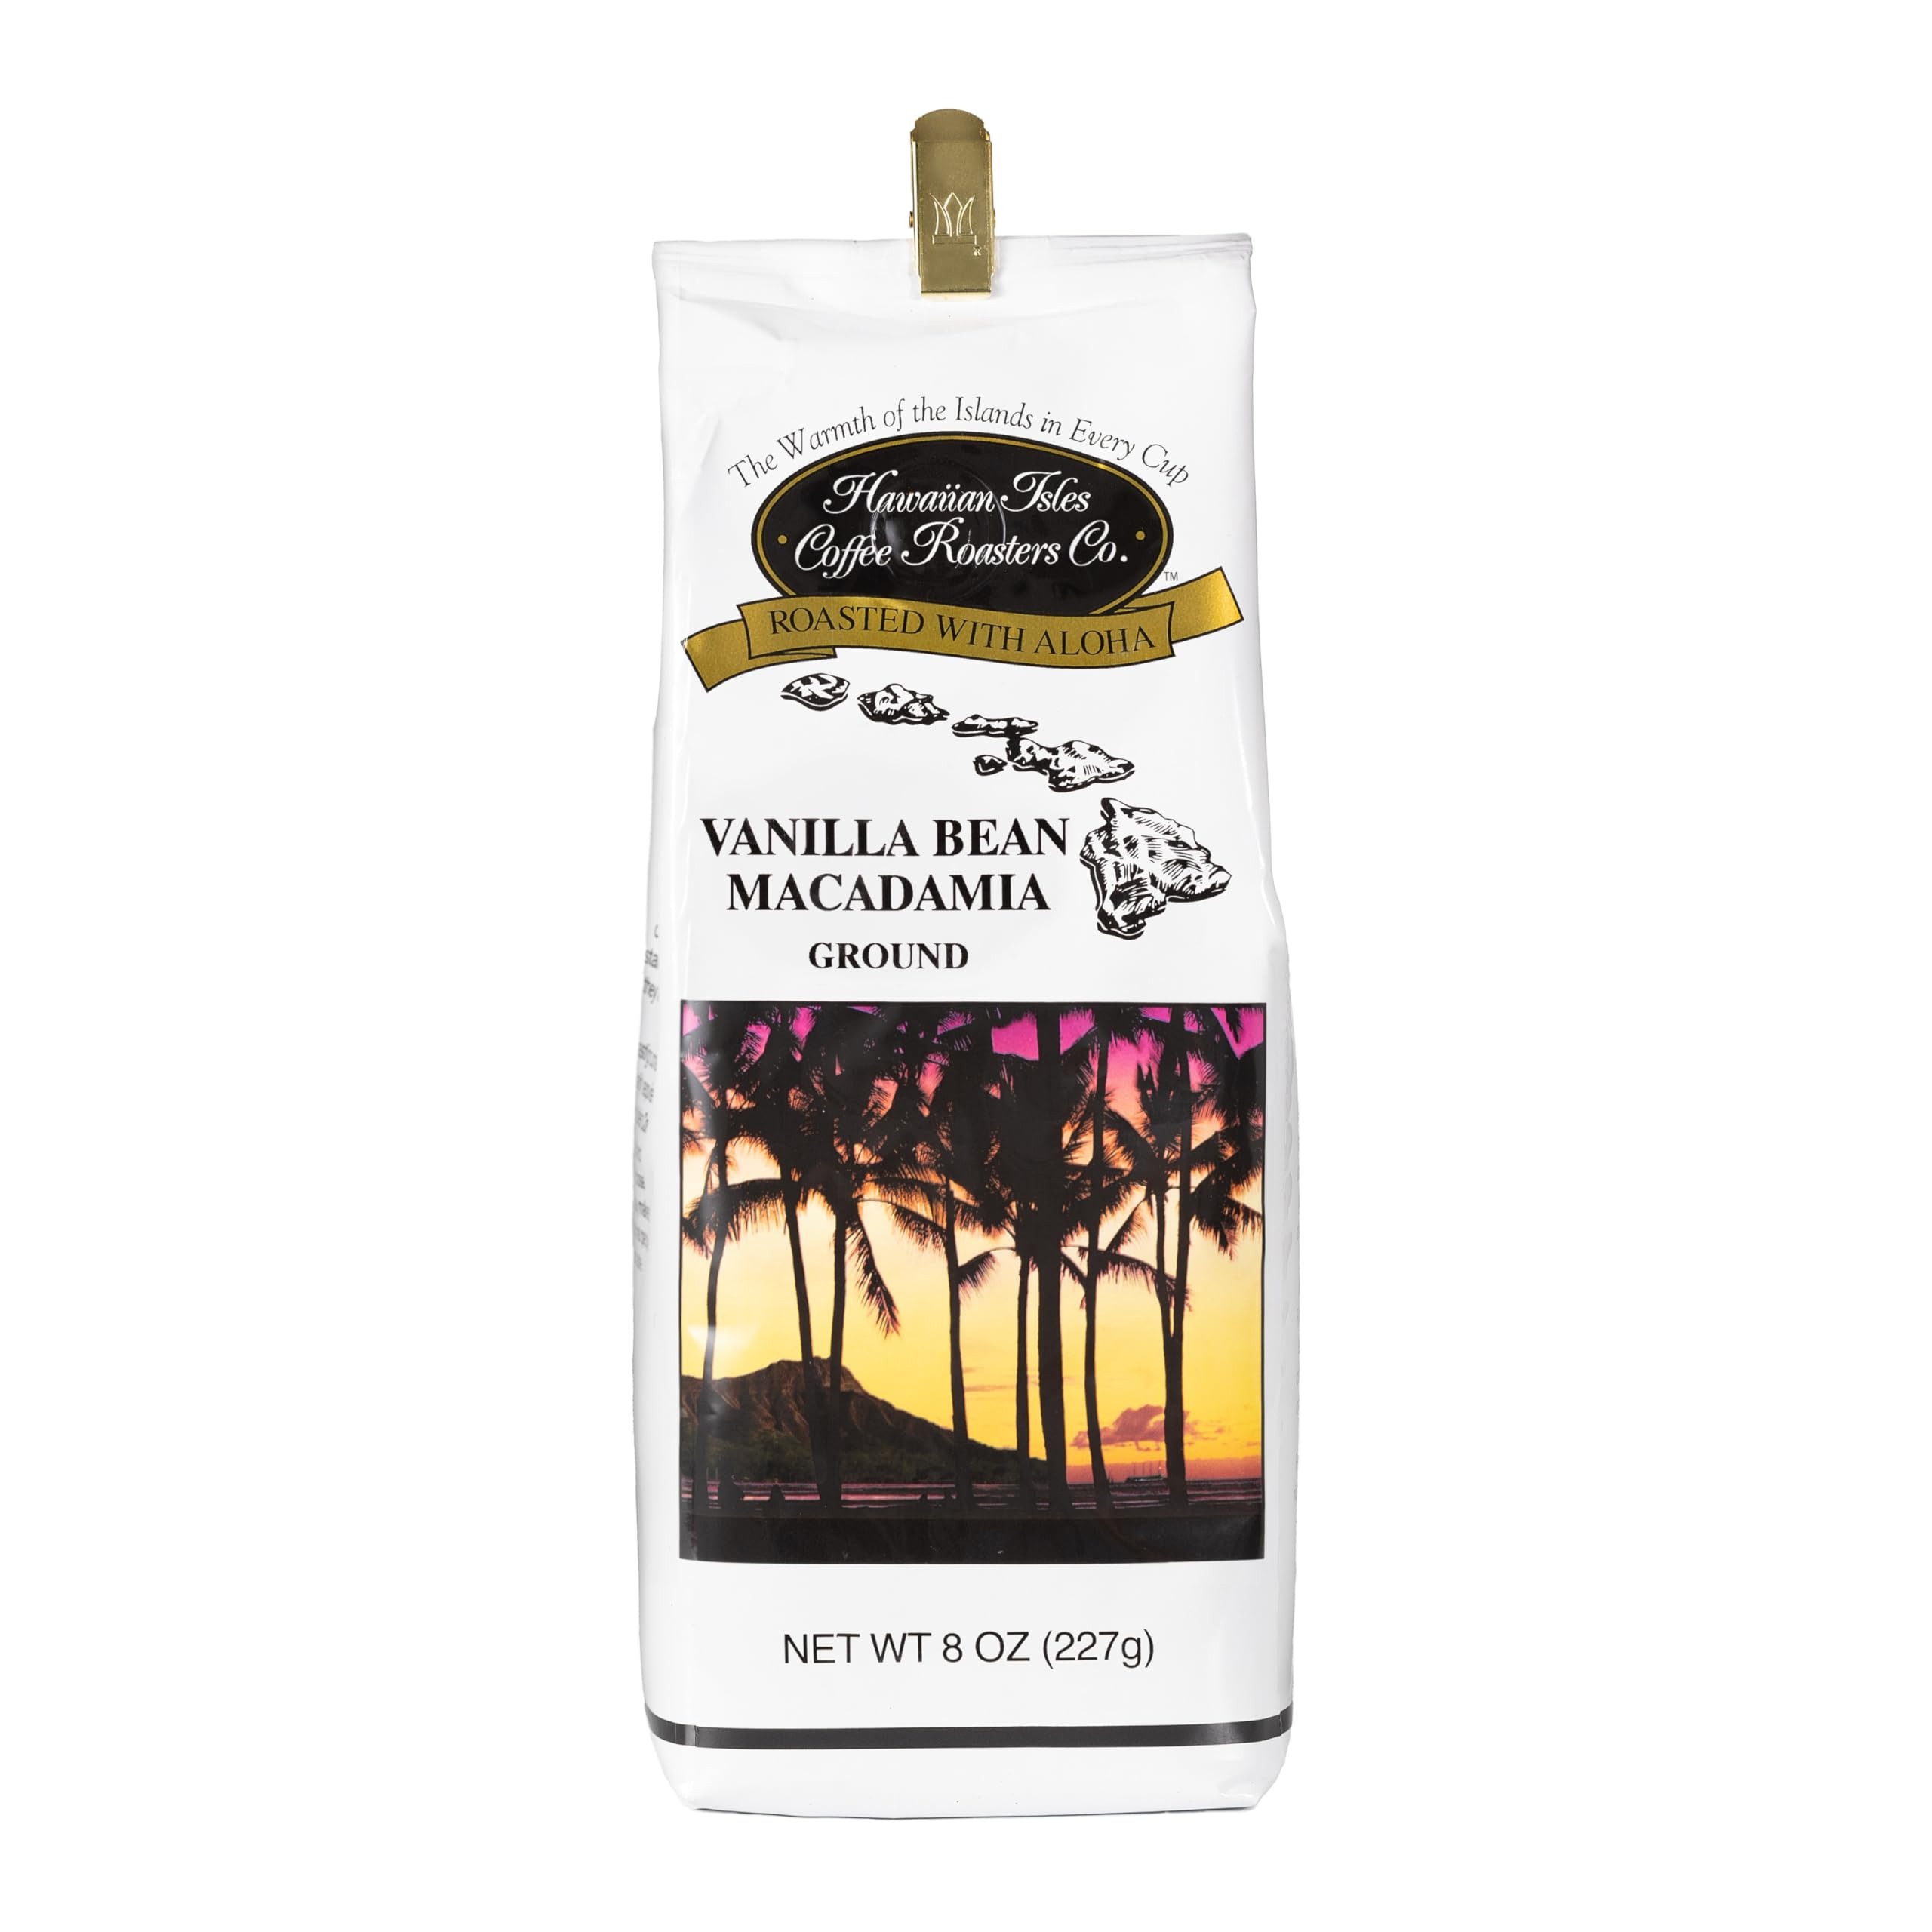
Item Name: Hawaiian Isles Coffee Vanilla Bean Macadamia Flavored, Light Roast Ground Coffee, Roasted with Aloha - 8 Ounce Bag
Bullet Point 1: ALOHA FROM HAWAII: Immerse yourself in the exquisite fusion of rich coffee and velvety vanilla, perfectly harmonized to create a flavor experience that is nothing short of extraordinary. A captivating blend that transports you to the sun-soaked shores of Hawaii with every sip
Bullet Point 2: PREMIUM ARABICA BEANS: Every bag of Hawaiian Isles Coffee is made from specially selected Arabica coffee beans, roasted and packed to perfection with the warmth of the Islands in every cup
Bullet Point 3: THE TASTE OF THE ISLANDS: Our Vanilla Bean Macadamia blend is crafted with precision, roasting the finest Arabica beans with the decadent essence of vanilla bean, resulting in a symphony of flavors that embrace the spirt of the Hawaiian Islands
Bullet Point 4: FRESHNESS GUARANTEED: All Hawaiian Isles coffee is roasted then immediately vacuum sealed and delivered fresh to you for optimal taste producing a gourmet cup of coffee
Bullet Point 5: HAWAIIAN HERITAGE: For decades, Hawaiian Isles Coffee Roasters Co. has been a cherished brand amongst Hawaii residents, local businesses, and visitors alike. Our emphasis on quality and dedication to sourcing the finest beans combined with proven roasting processes means fantastic coffee, sharing the warmth of the islands in every cup
Product Description: An island favorite combo of vanilla & macadamia nut. The warmth of the islands in every cup. Roasted with aloha. Hawaii is the only U.S. state where coffee is commercially grown, mainly because it's in these islands that nature's elements combine to form perfect coffee-growing conditions throughout the year.
Value: 8.0
Unit: Ounce

Price: 10.36